Oil reserves in Iran

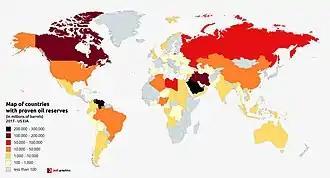
A map of world oil reserves according to U.S. EIA, 2017

Iran oil reserves at the beginning of 2001 were reported to be about 99 billion barrels; however in 2002 the result of NIOC's study showed huge reserves upgrade adding about 31.7 billion barrels of recoverable reserves to the Iranian oil reserves.